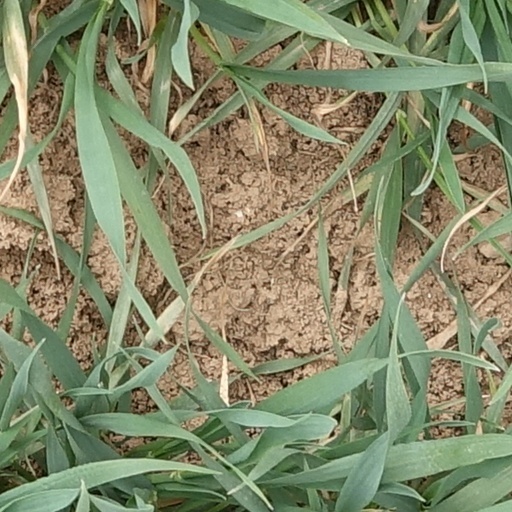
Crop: wheat